Madame Gonthier

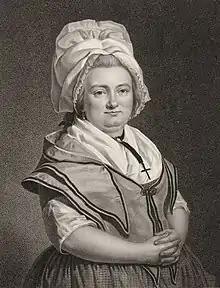

Rose Françoise Carpentier called Madame Gonthier (4 March 1747 – 7 December 1829), was a French actress and lyrical artist.